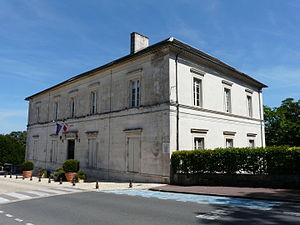
L'hôtel de ville de Thiviers, Dordogne, France.
Thiviers est une commune française située dans le département de la Dordogne, en région Nouvelle-Aquitaine.